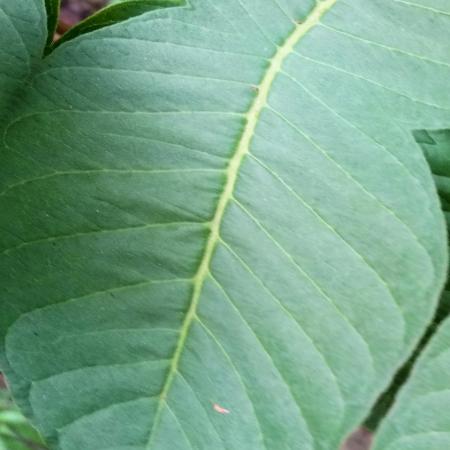
Label: Disease Free